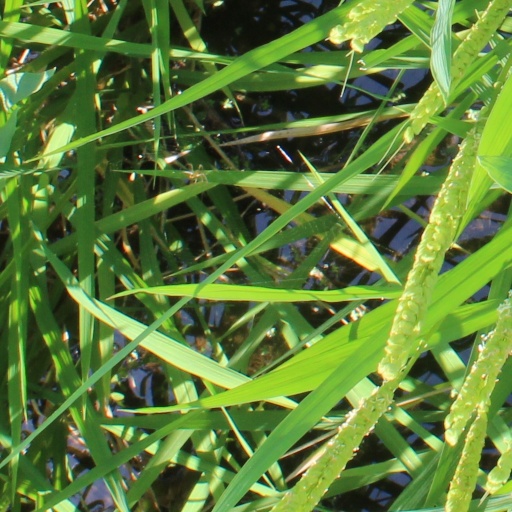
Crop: rice